Batman (1986 video game)

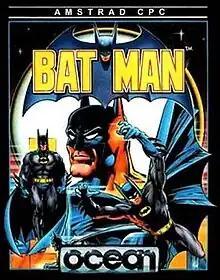
Amstrad CPC cover art

Batman is a 1986 isometric action-adventure game by Ocean Software for the Amstrad PCW, Amstrad CPC, ZX Spectrum, and MSX, and the first Batman game developed. The game received favourable reviews. An unrelated Batman game was released two years later, titled "".